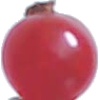
Label: Redcurrant 1